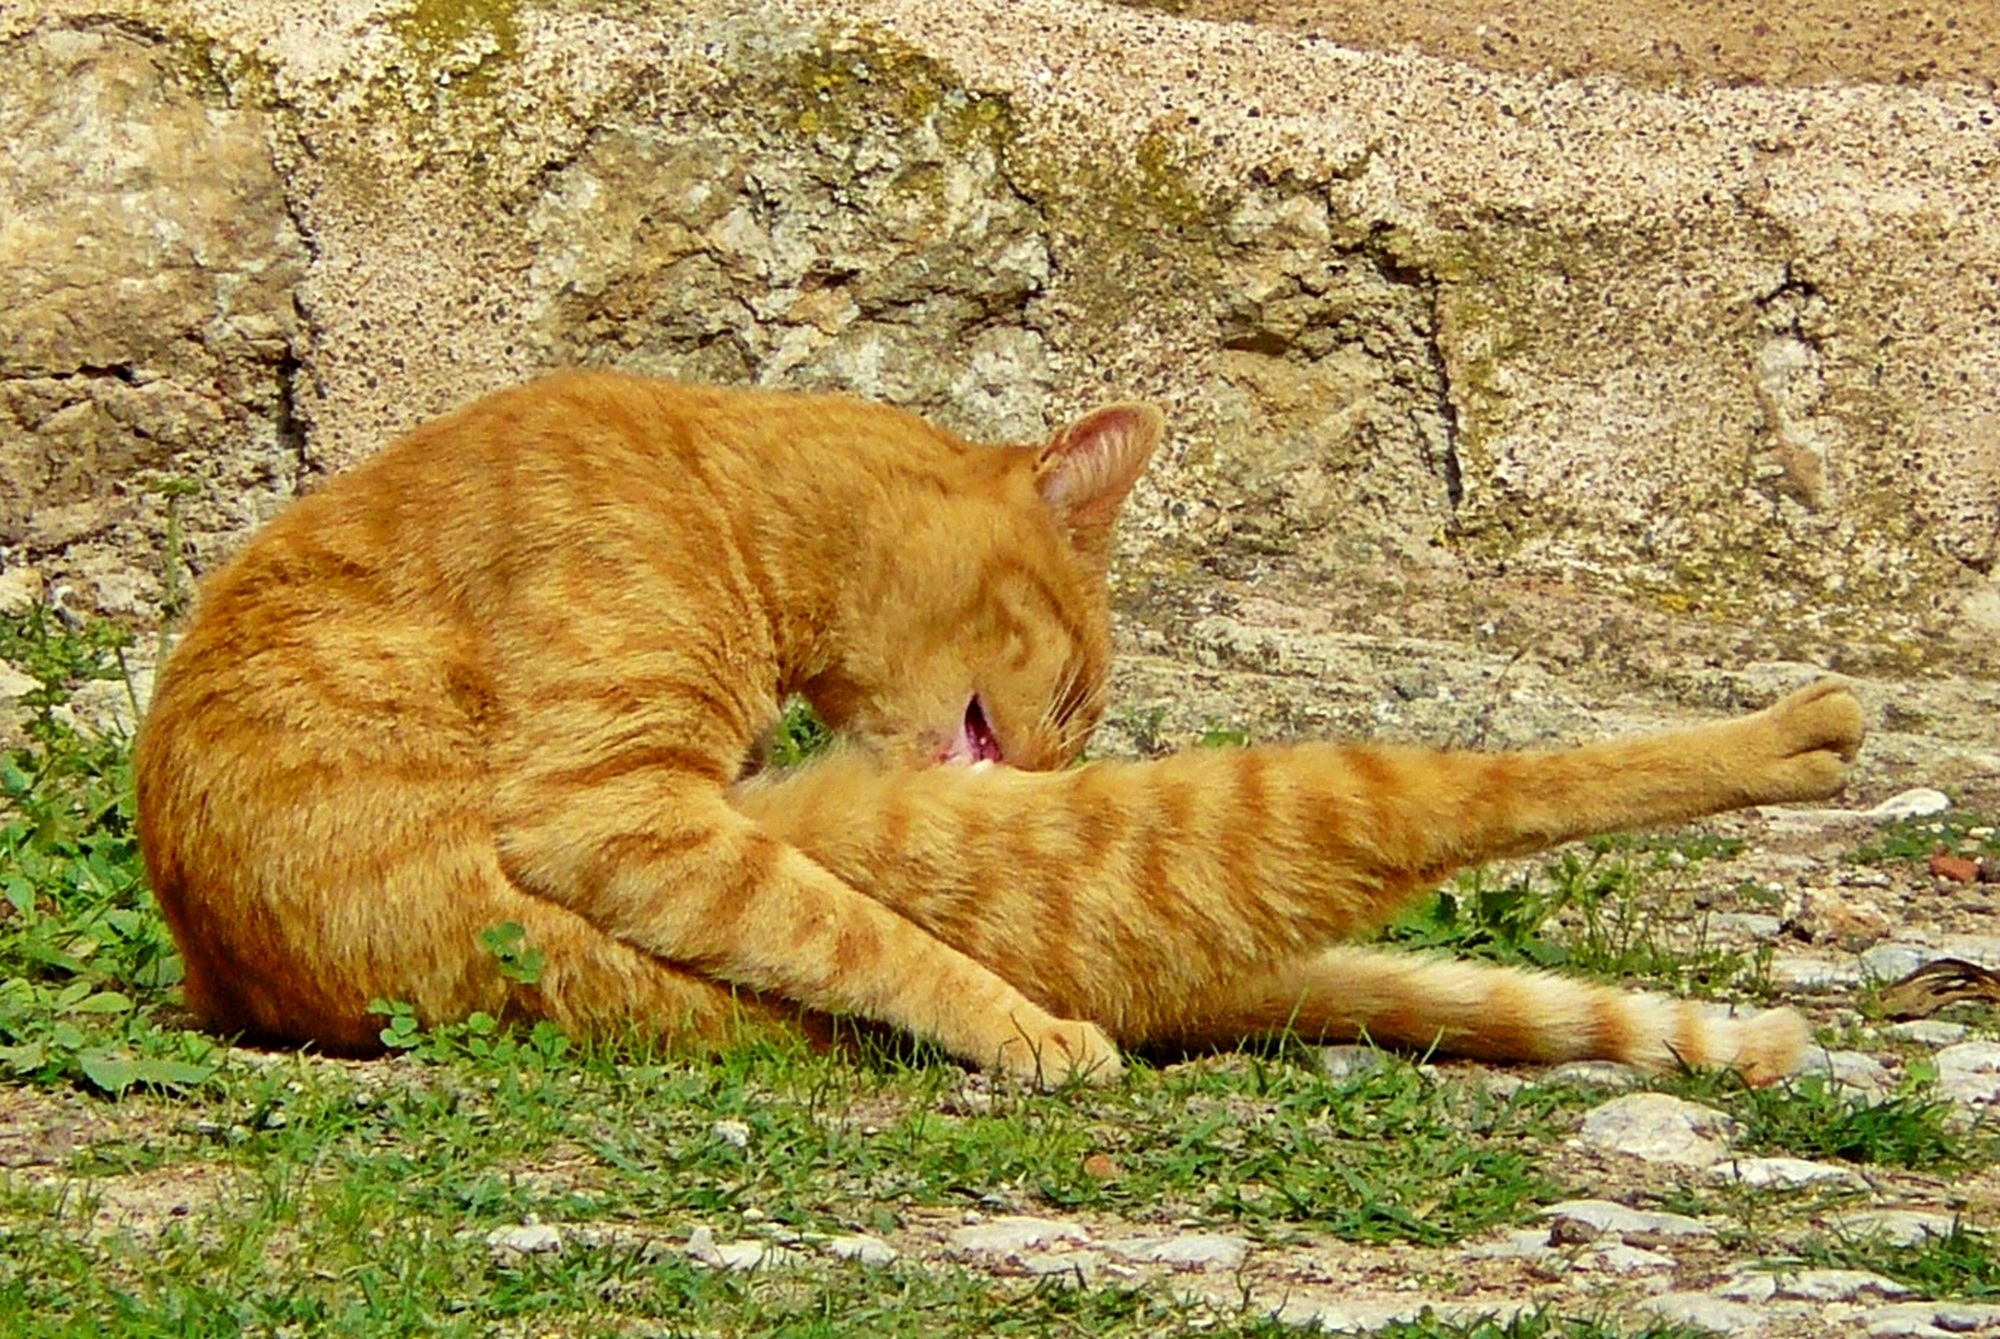
animal, cute, pet, fur, cat, clean, mammal, fauna, yawn, face, whiskers, vertebrate, attention, animal world, domestic cat, relaxed, lick, mackerel, concerns, red white, tabby cat, wild cat, fur care, fur cleaning, distracted, small to medium sized cats, cat like mammal